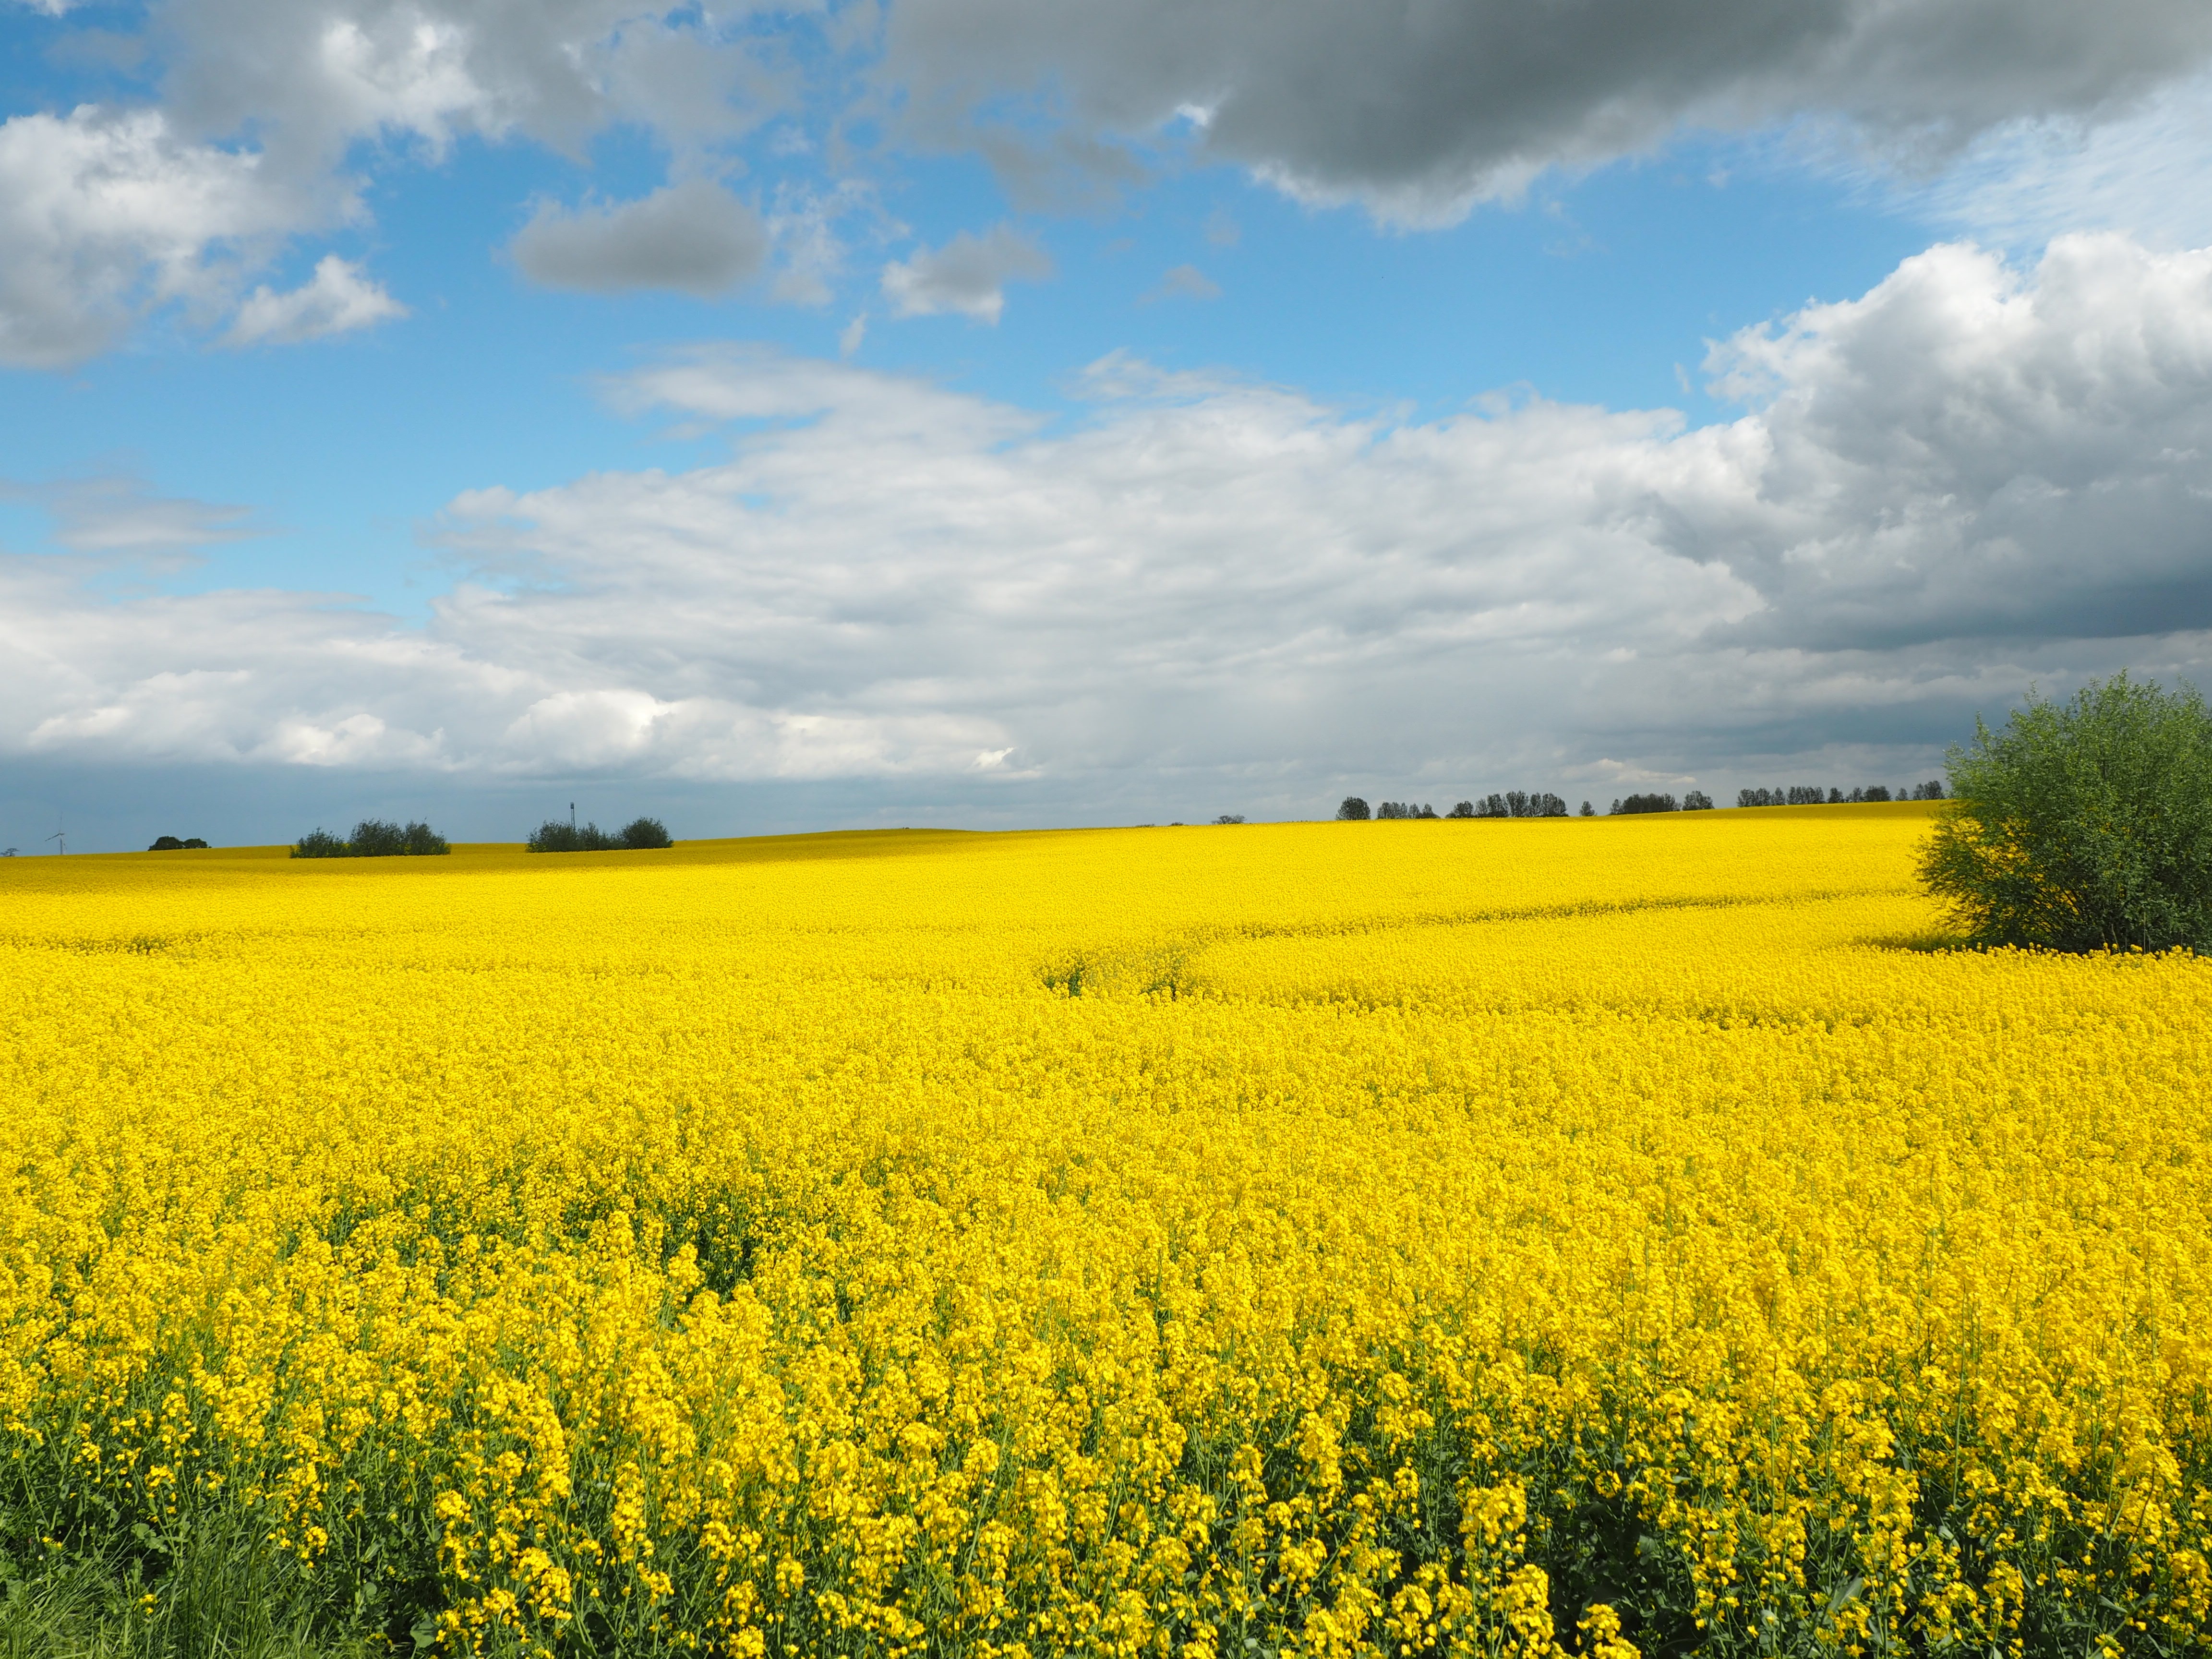
landscape, nature, horizon, blossom, plant, sky, field, meadow, prairie, flower, bloom, summer, food, produce, vegetable, crop, yellow, agriculture, plain, rapeseed, clouds, fields, grassland, canola, brassica, rural area, oilseed rape, flowering plant, field of rapeseeds, rapeseed oil, grass family, land plant, mustard plant, mustard and cabbage family, brassica rapa